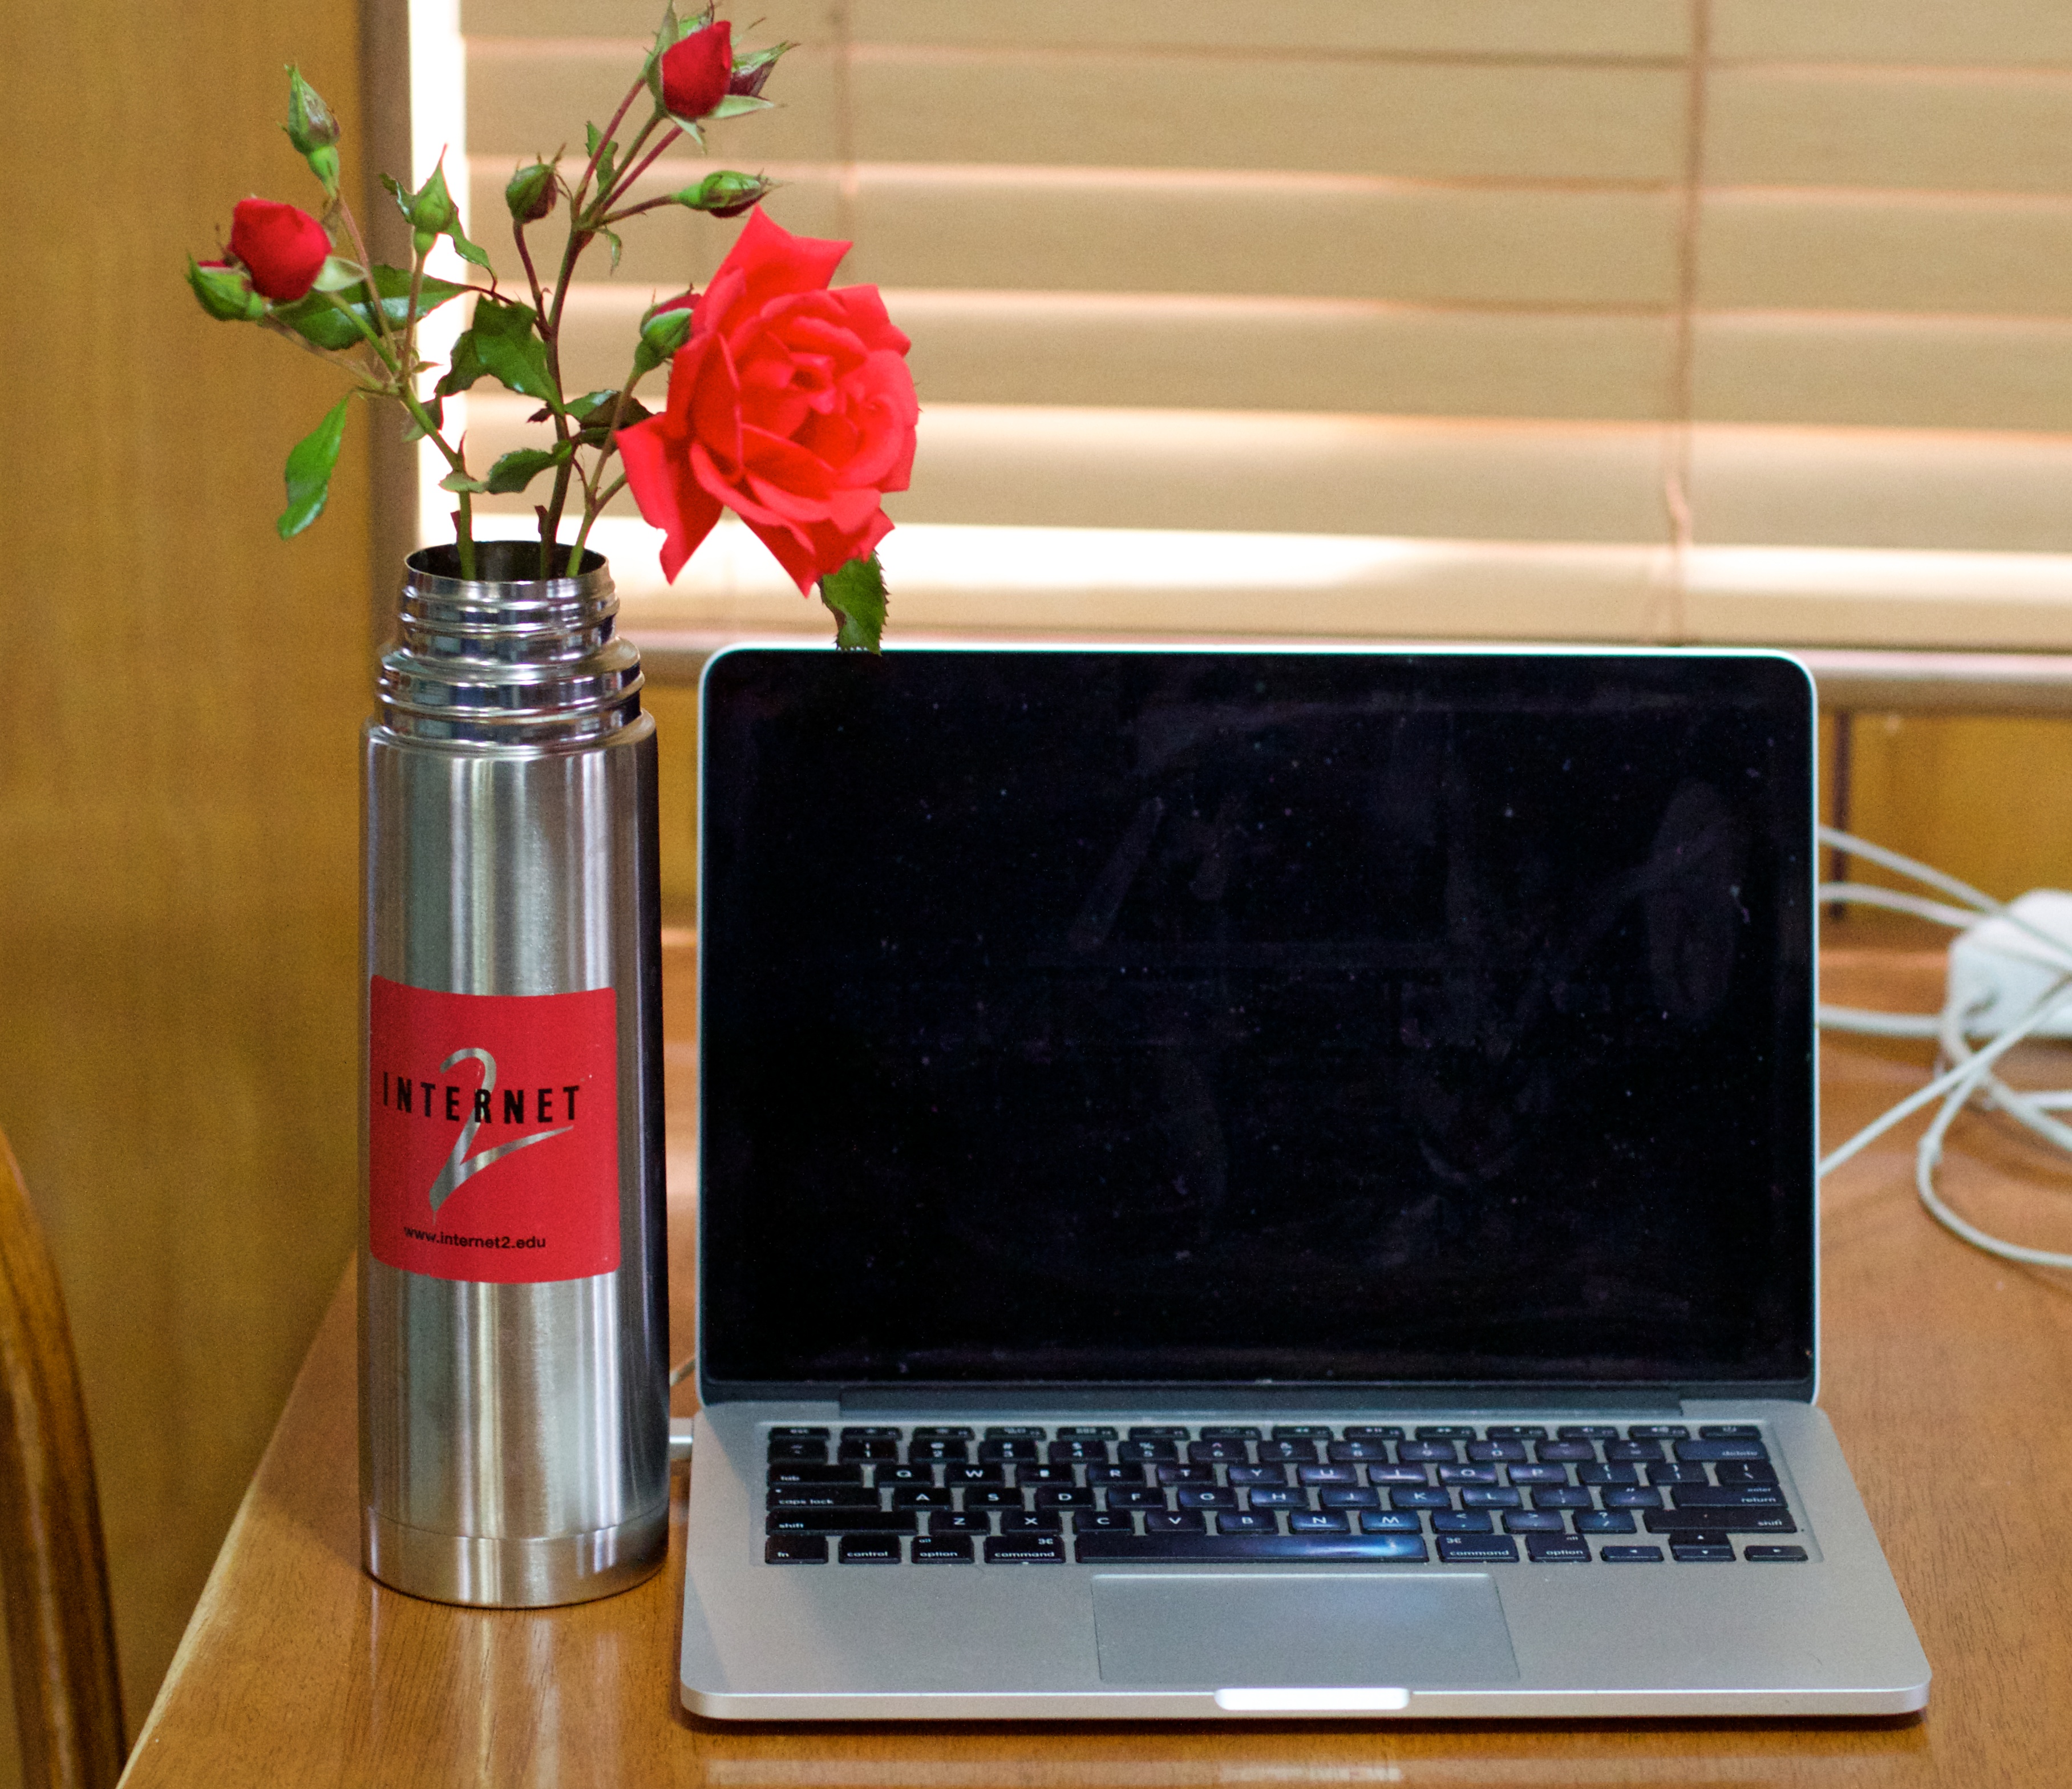
flower